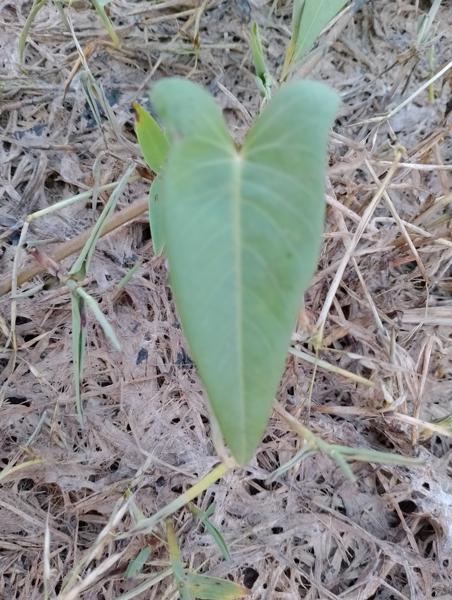
Weed species: Ipomoea aquatic